Nysa on the Maeander

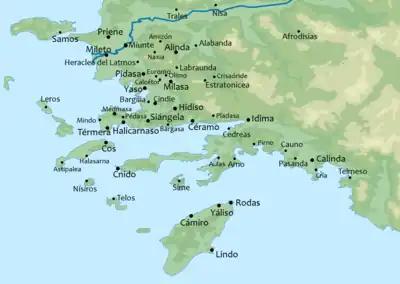
Map of ancient cities of Caria

Nysa on the Maeander was an ancient city and bishopric of Asia Minor, whose remains are in the Sultanhisar district of Aydın Province of Turkey, east of the Ionian city of Ephesus, and which remains a Latin Catholic titular see.